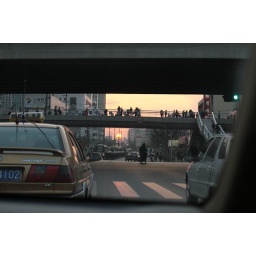
Where I was using the crazy animal sounds in his car